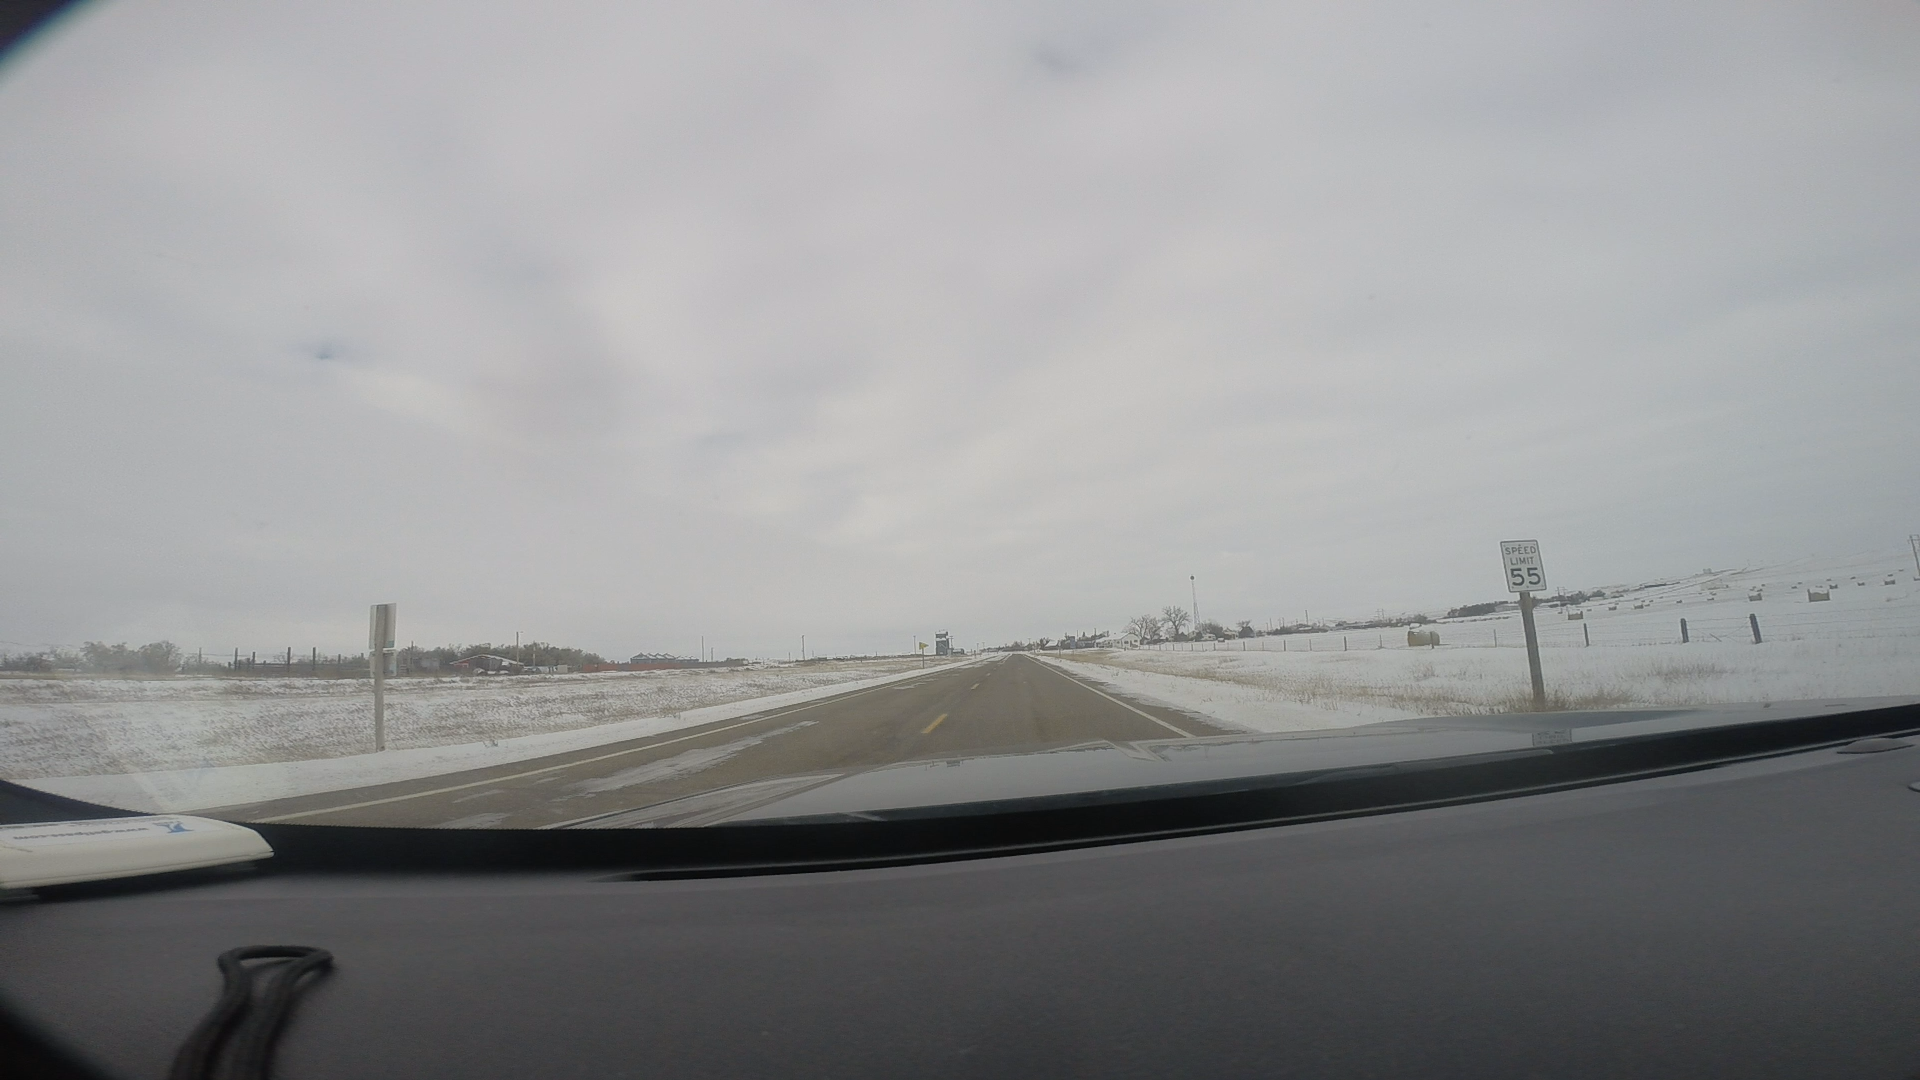
Speed limit sign label: mph55